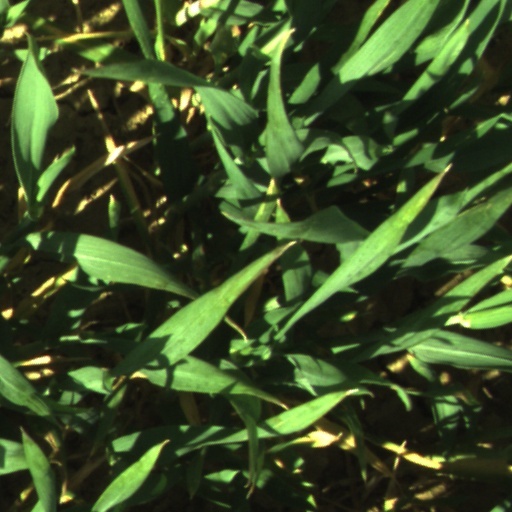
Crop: wheat